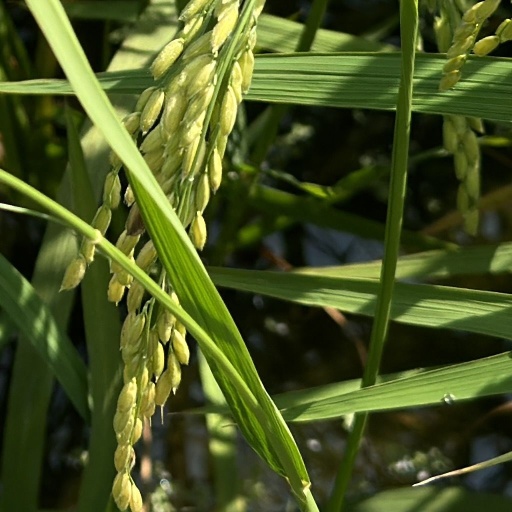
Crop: rice